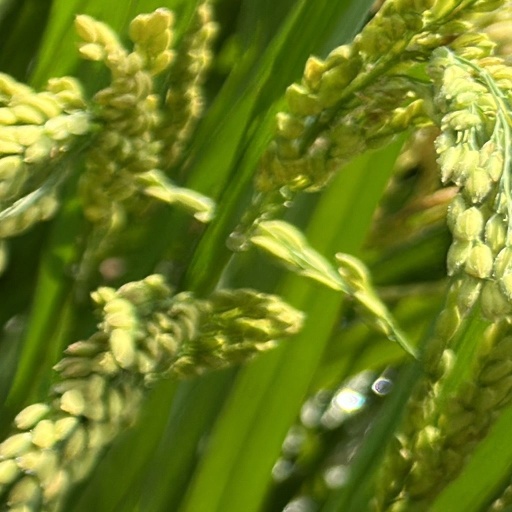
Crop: rice